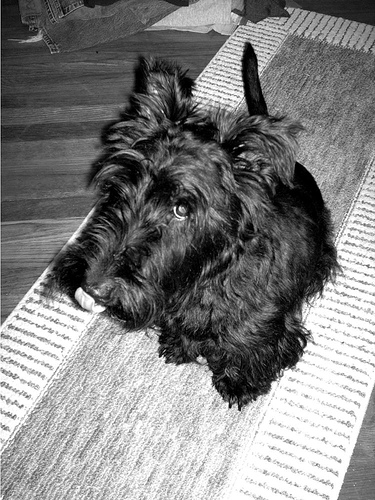
Animal: dog
Breed: scottish_terrier